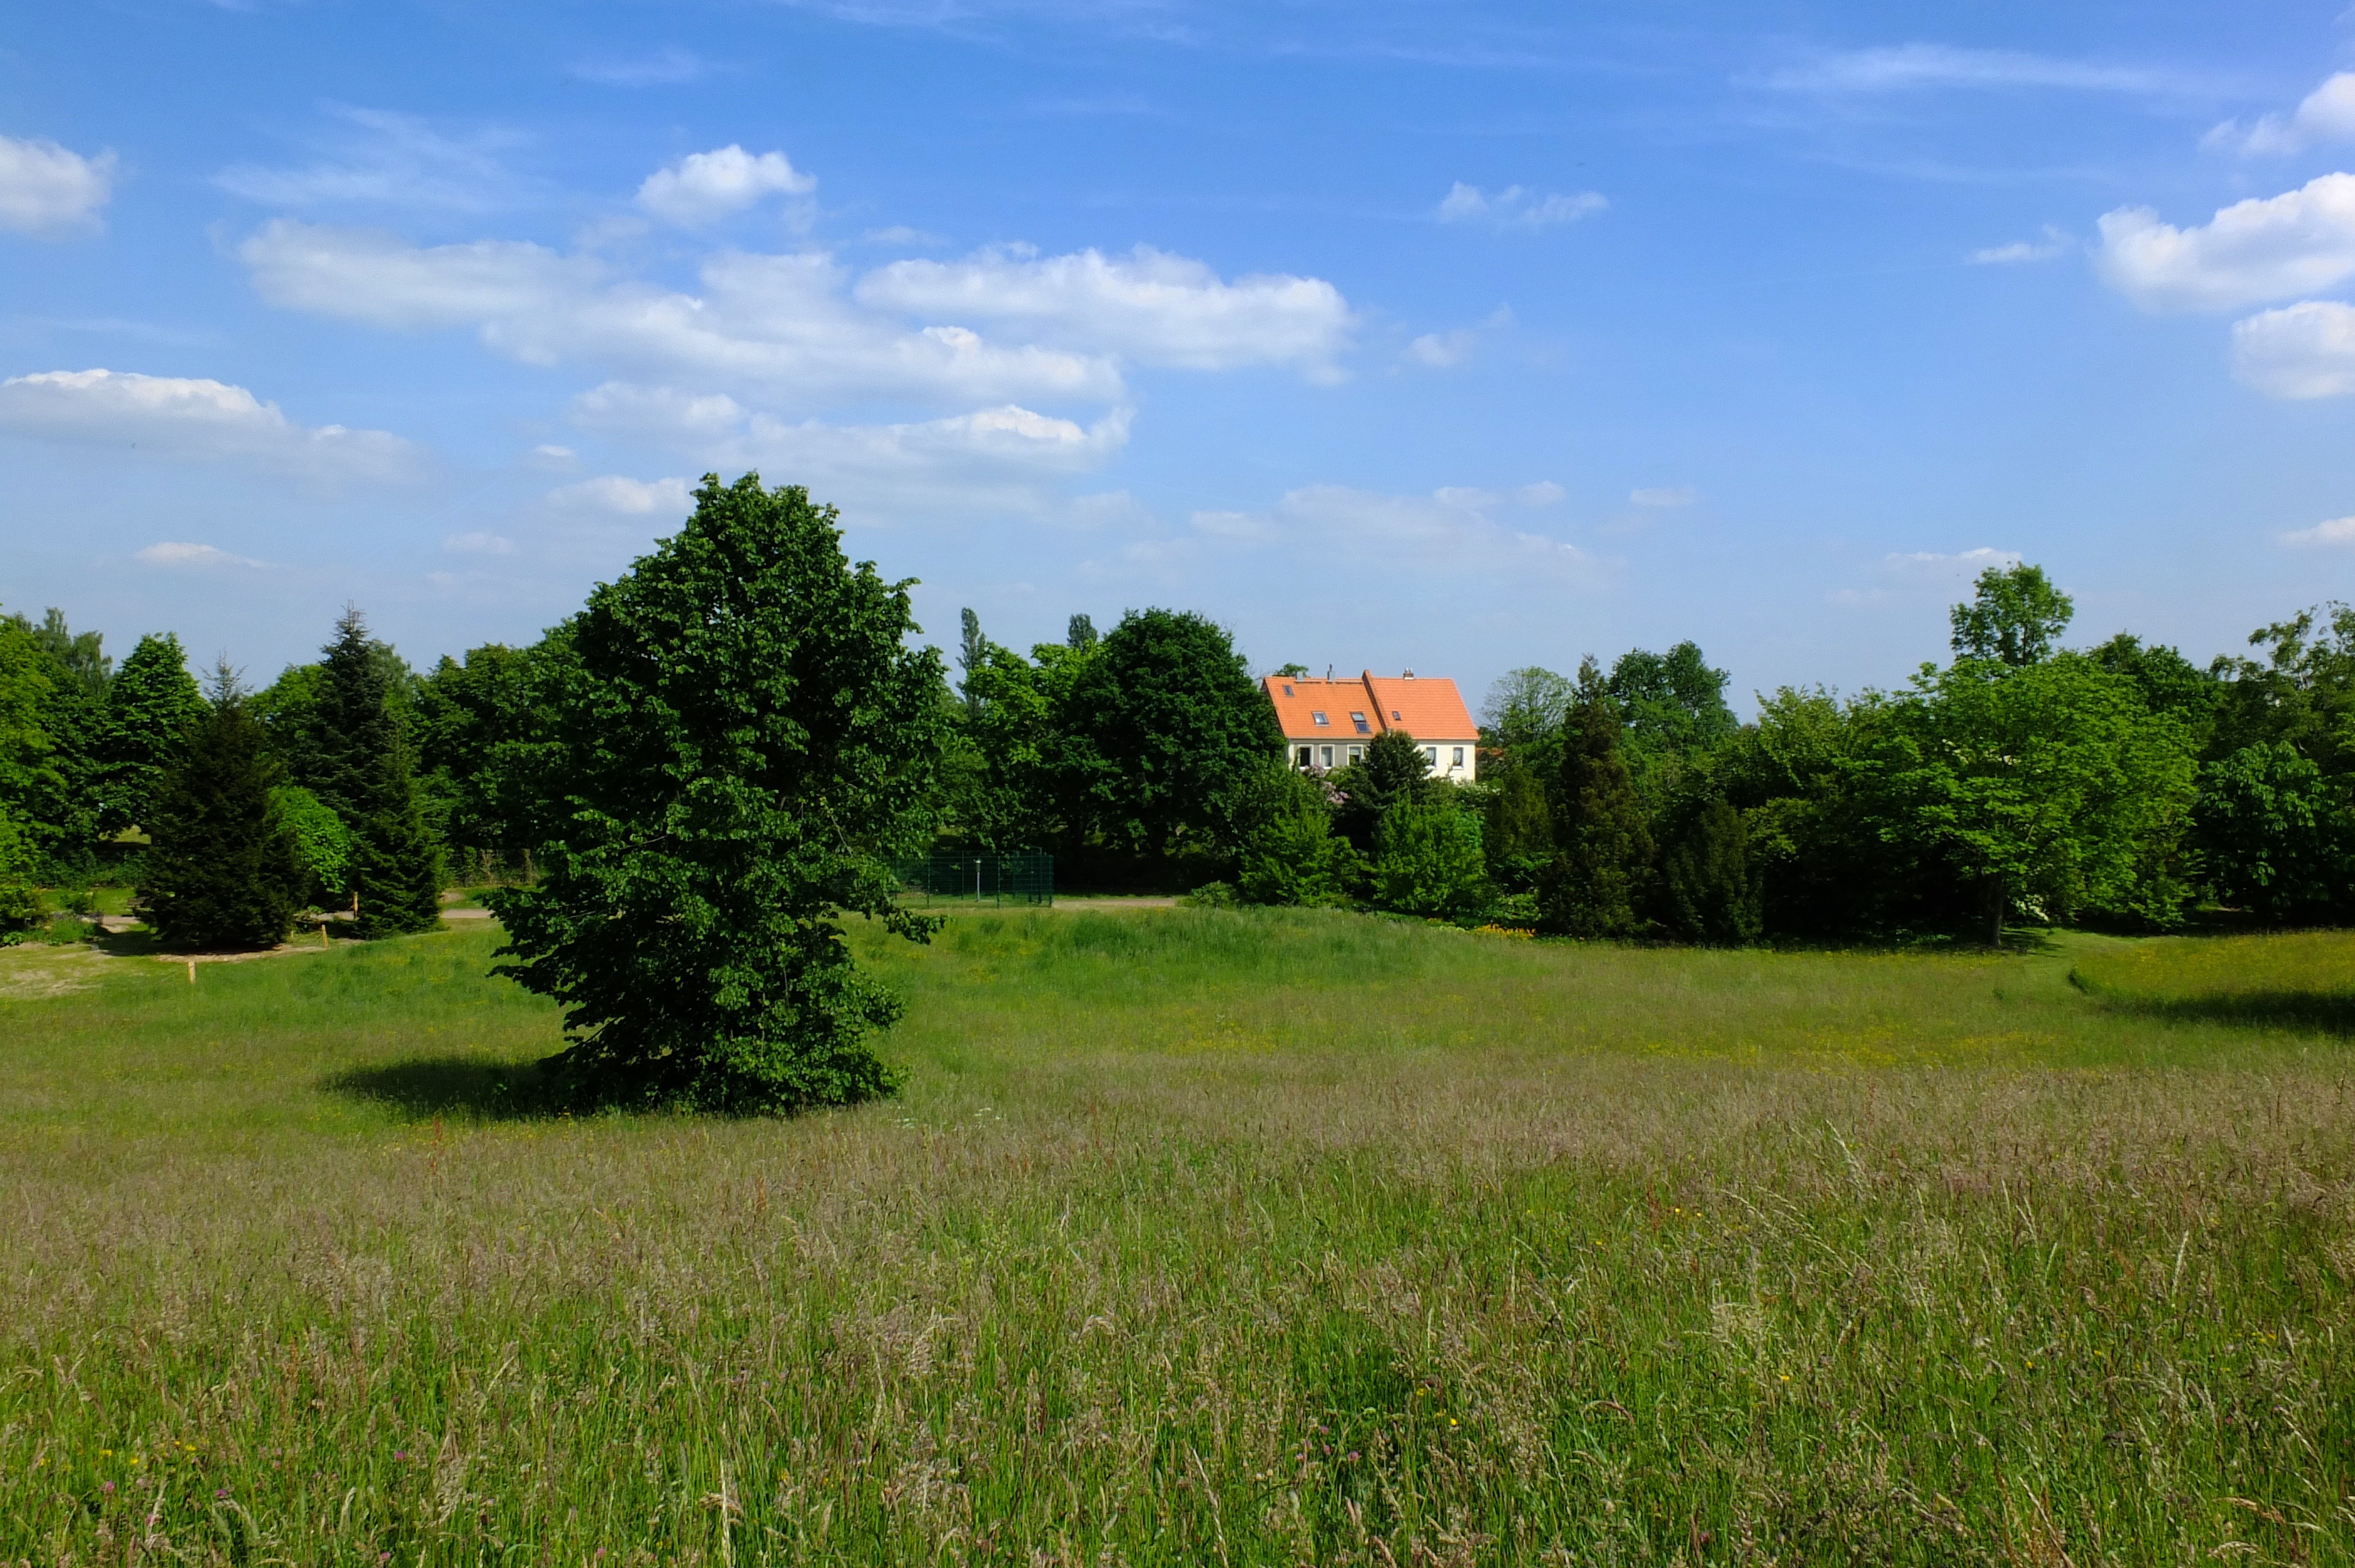
landscape, tree, nature, grass, structure, sky, field, farm, lawn, meadow, prairie, hill, home, idyllic, green, pasture, park, agriculture, plain, blue sky, golf course, trees, outdoors, grassland, estate, habitat, idyll, nice weather, ecosystem, rural area, free area, in the green, natural environment, sport venue, land lot, cottage in the country, haus am park